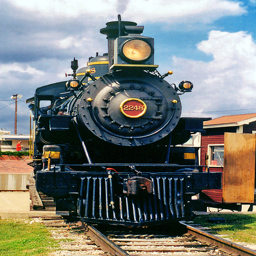
A restored steam train on a track under a blue sky
A train that is sitting on the tracks next to the grass.
a train moving along the railway besides a house
A huge train is on a railroad and won't be moving soon.
A train that is riding on the train tracks during the day.